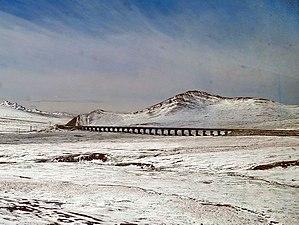
Lhassa-Xining railway after golmud
La ligne ferroviaire Qing-Zang, ou ligne ferroviaire Qinghai-Tibet, est une ligne de chemin de fer inaugurée le 1ᵉʳ juillet 2006 par le président de la République populaire de Chine, Hu Jintao. Longue de 1 142 km, elle relie la ville de Golmud dans la province du Qinghai à la ville de Lhassa, capitale de la Région autonome du Tibet.
Golmud est une ville-district tibéto-mongole de la province du Qinghai en Chine, établie le 14 juin 1980. Elle est placée sous la juridiction de la préfecture autonome mongole et tibétaine de Haixi.